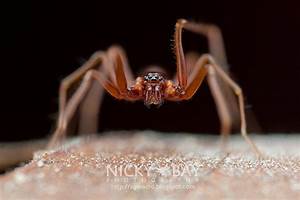
Label: spider